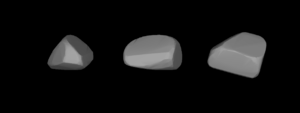
(1389) Onnie est un astéroïde de la ceinture principale d'astéroïdes, découvert le 28 septembre 1935 par Hendrik van Gent à Johannesburg. Ses désignations temporaires sont 1935 SS1, 1949 QV1 et 1955 XB1.